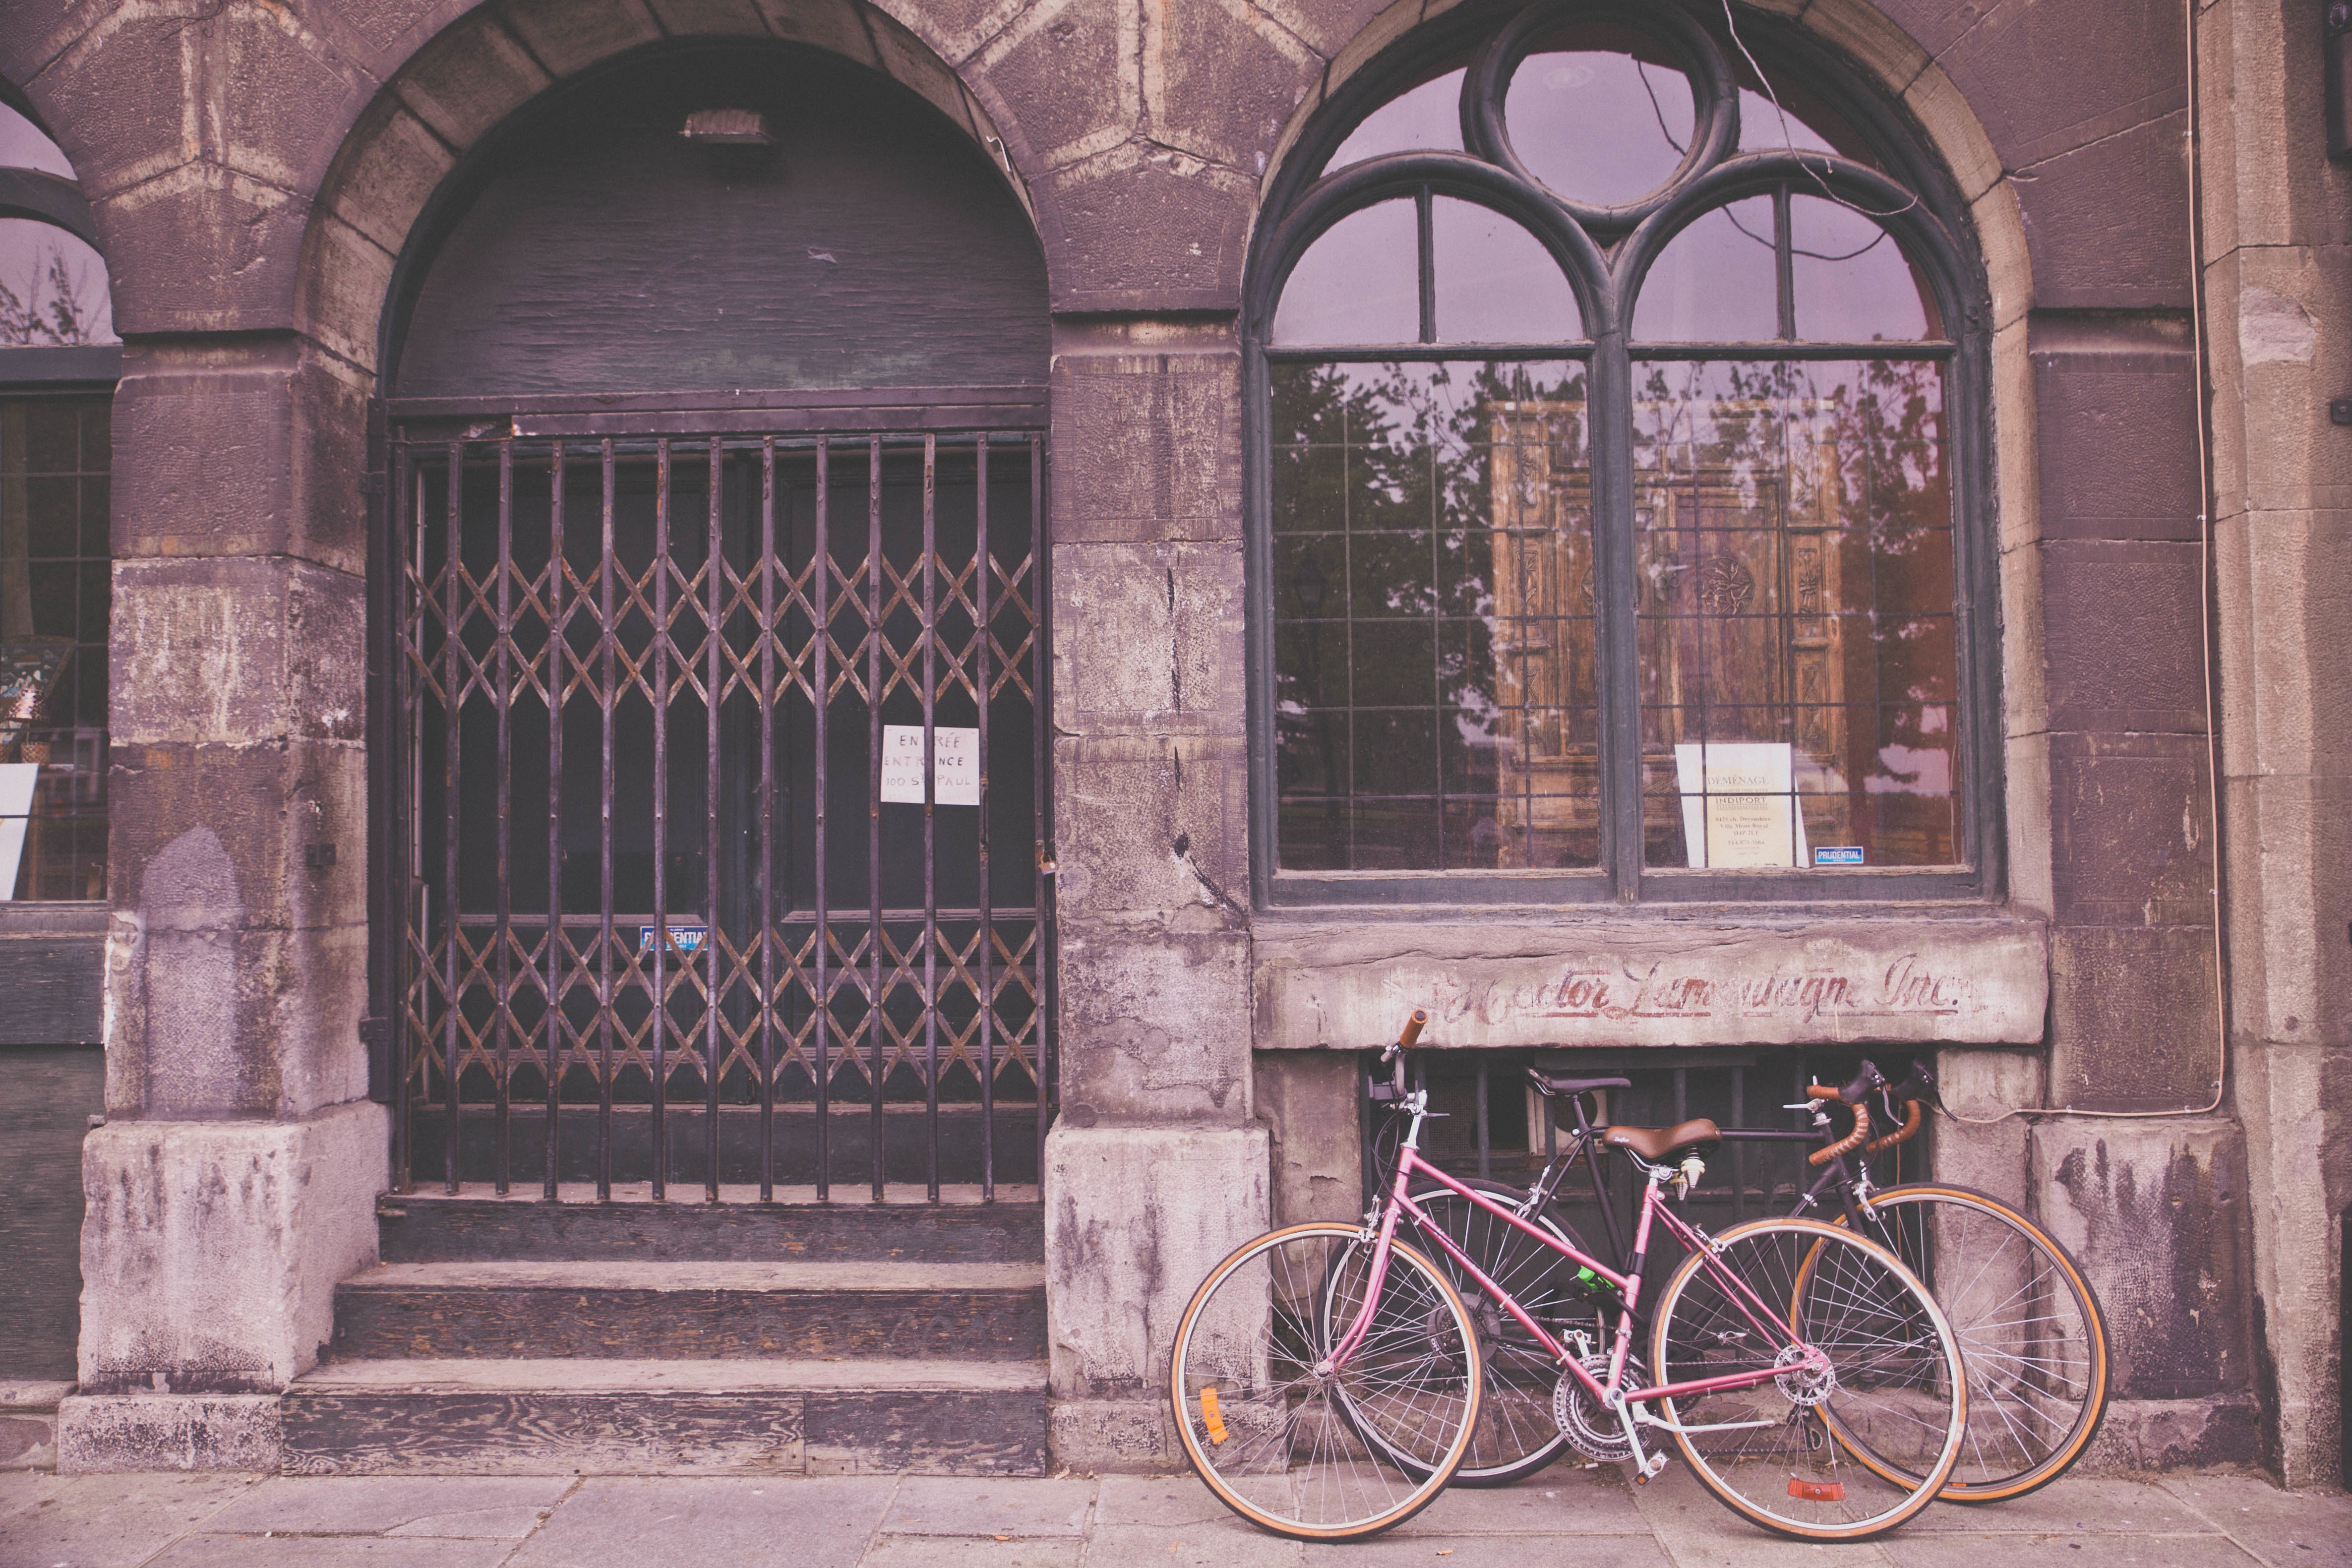
architecture, window, palace, arch, facade, door, place of worship, synagogue, history, iron, estate, ancient history